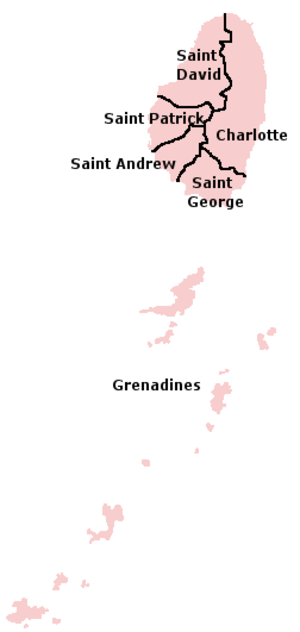
Saint Vincent og Grenadinerne / Administrativ inddeling
Sogne i Saint Vincent og Grenadinene
Saint Vincent og Grenadinerne er en østat i den østlige del af det Caribiske Hav på grænsen til Atlanterhavet. Det er en del af de små Antiller og er beliggende syd for Saint Lucia og nord for Grenada. Ud over hovedøen Saint Vincent hører der yderligere 31 øer til staten.